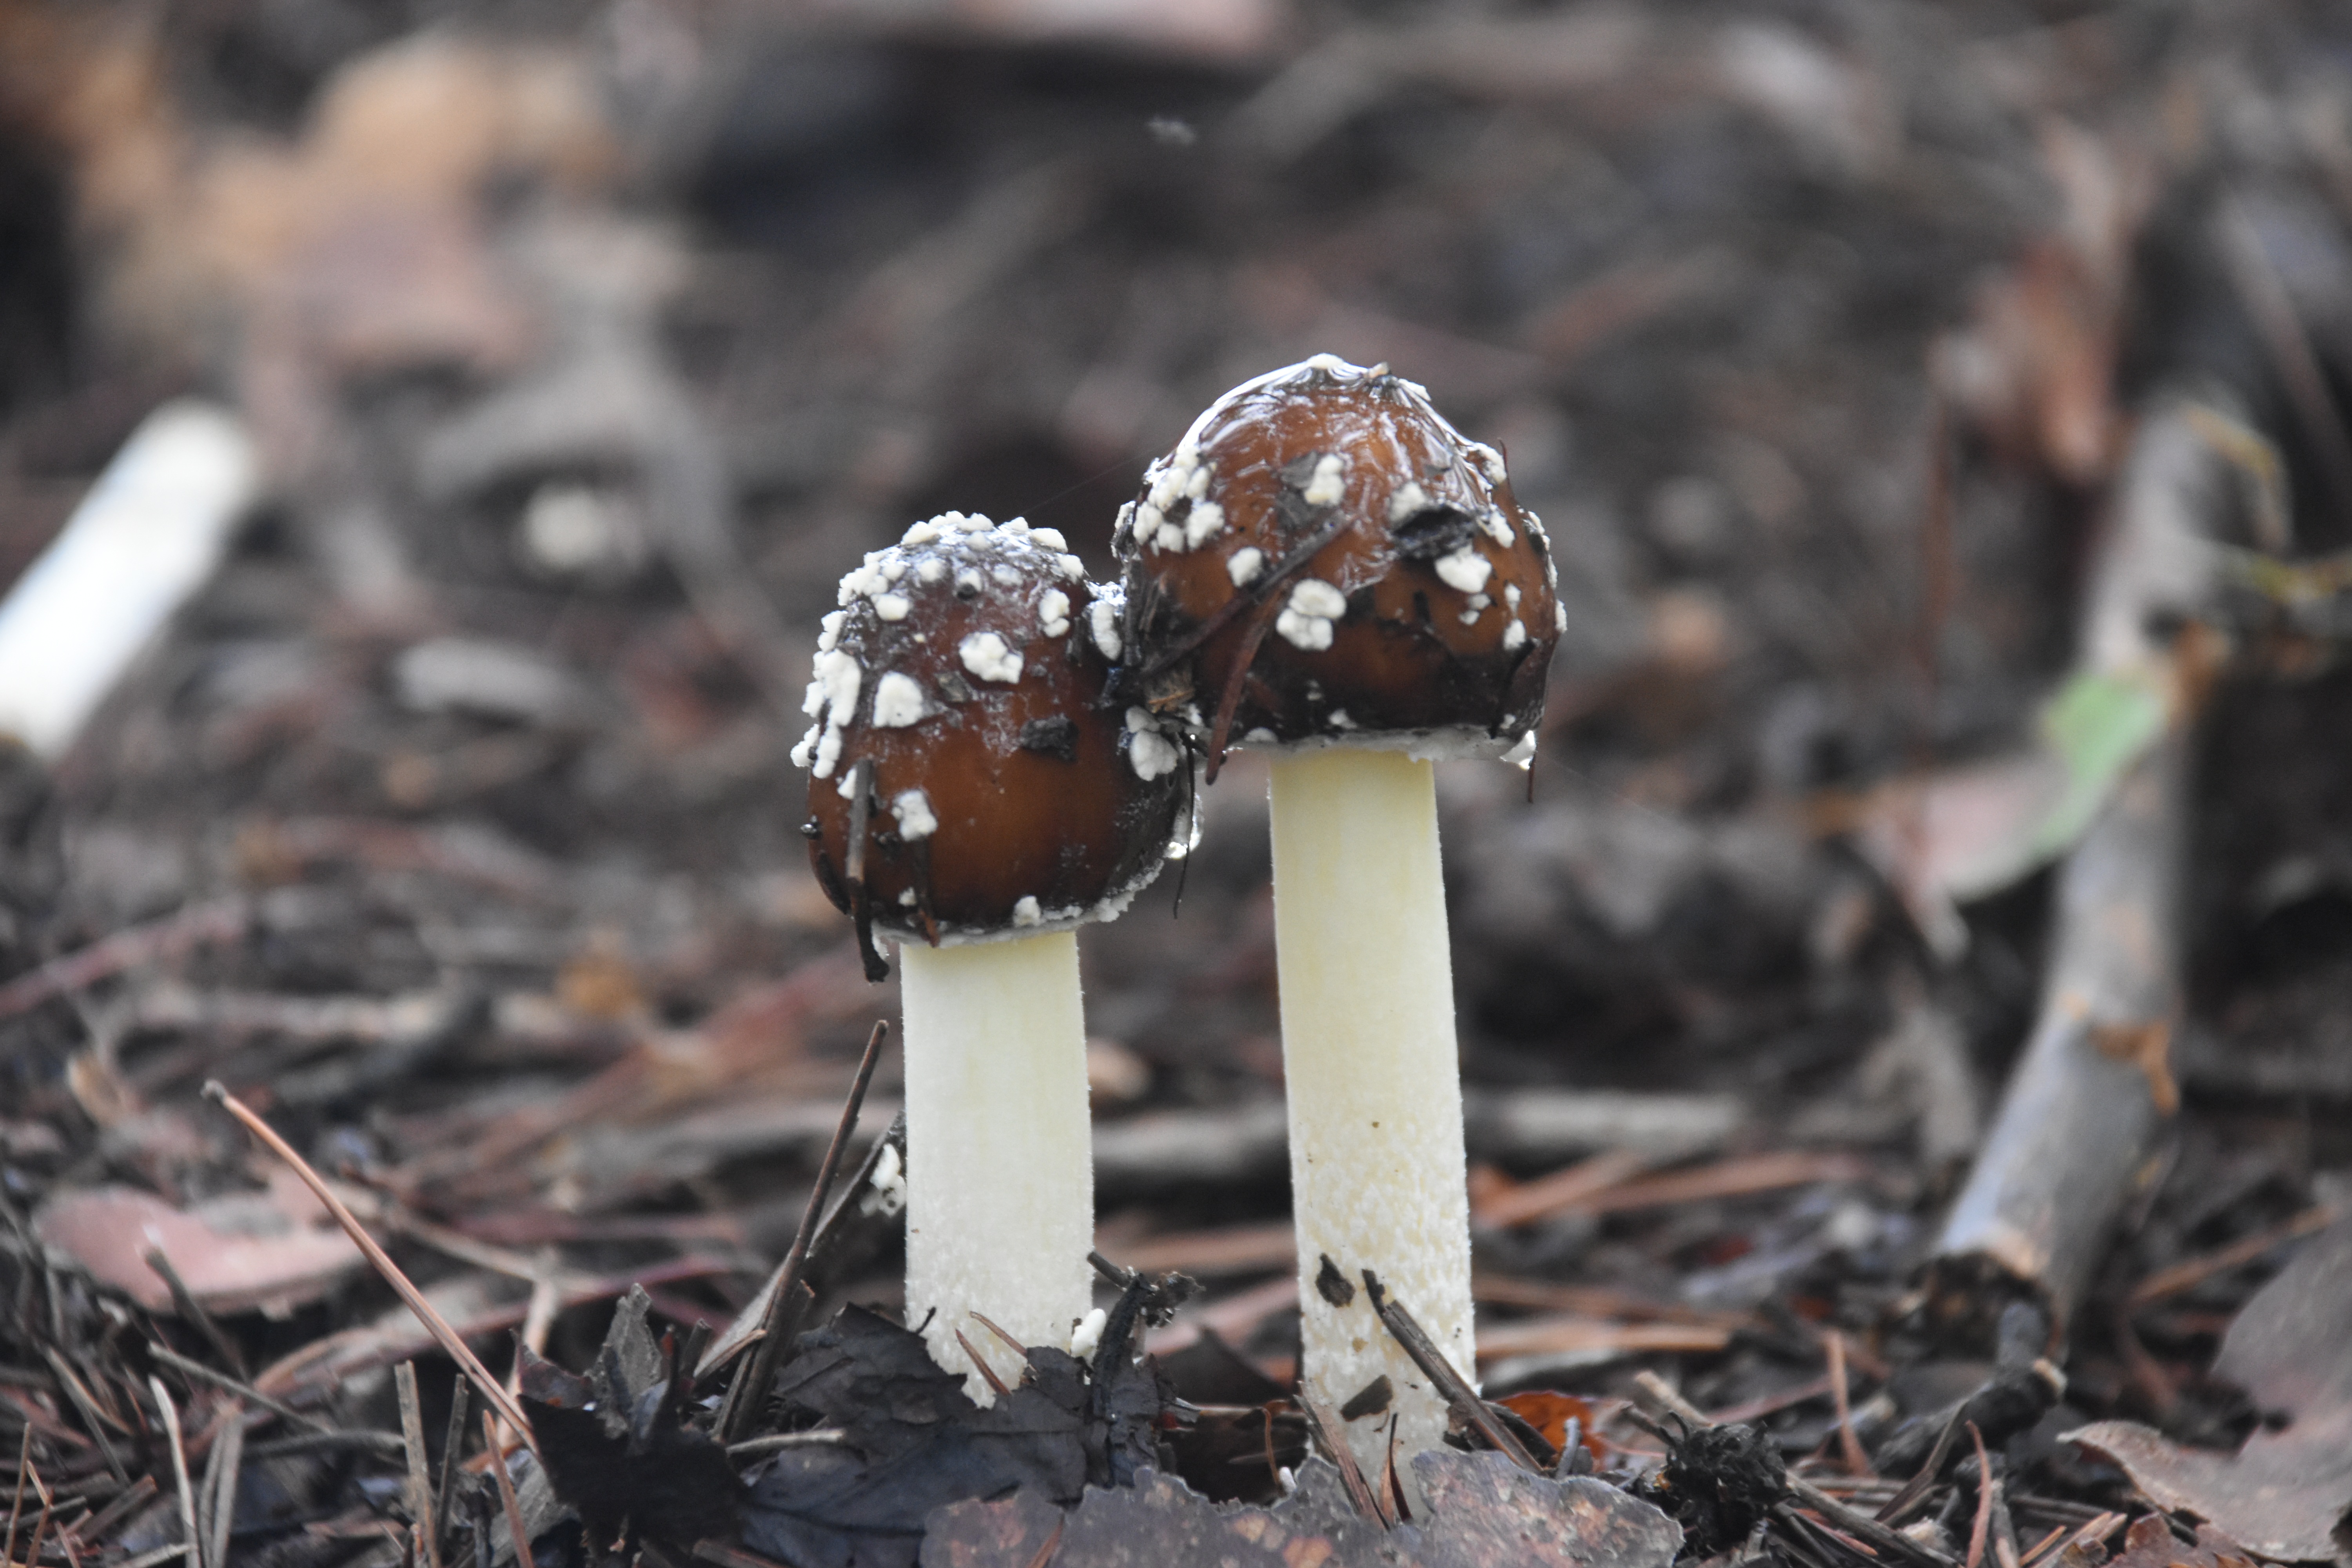
nature, mountain, soil, mushroom, climbing, fungus, auriculariales, agaricus, macro photography, republic of korea, geombongsan, edible mushroom, shiitake, medicinal mushroom, agaricomycetes, agaricaceae, auriculariaceae